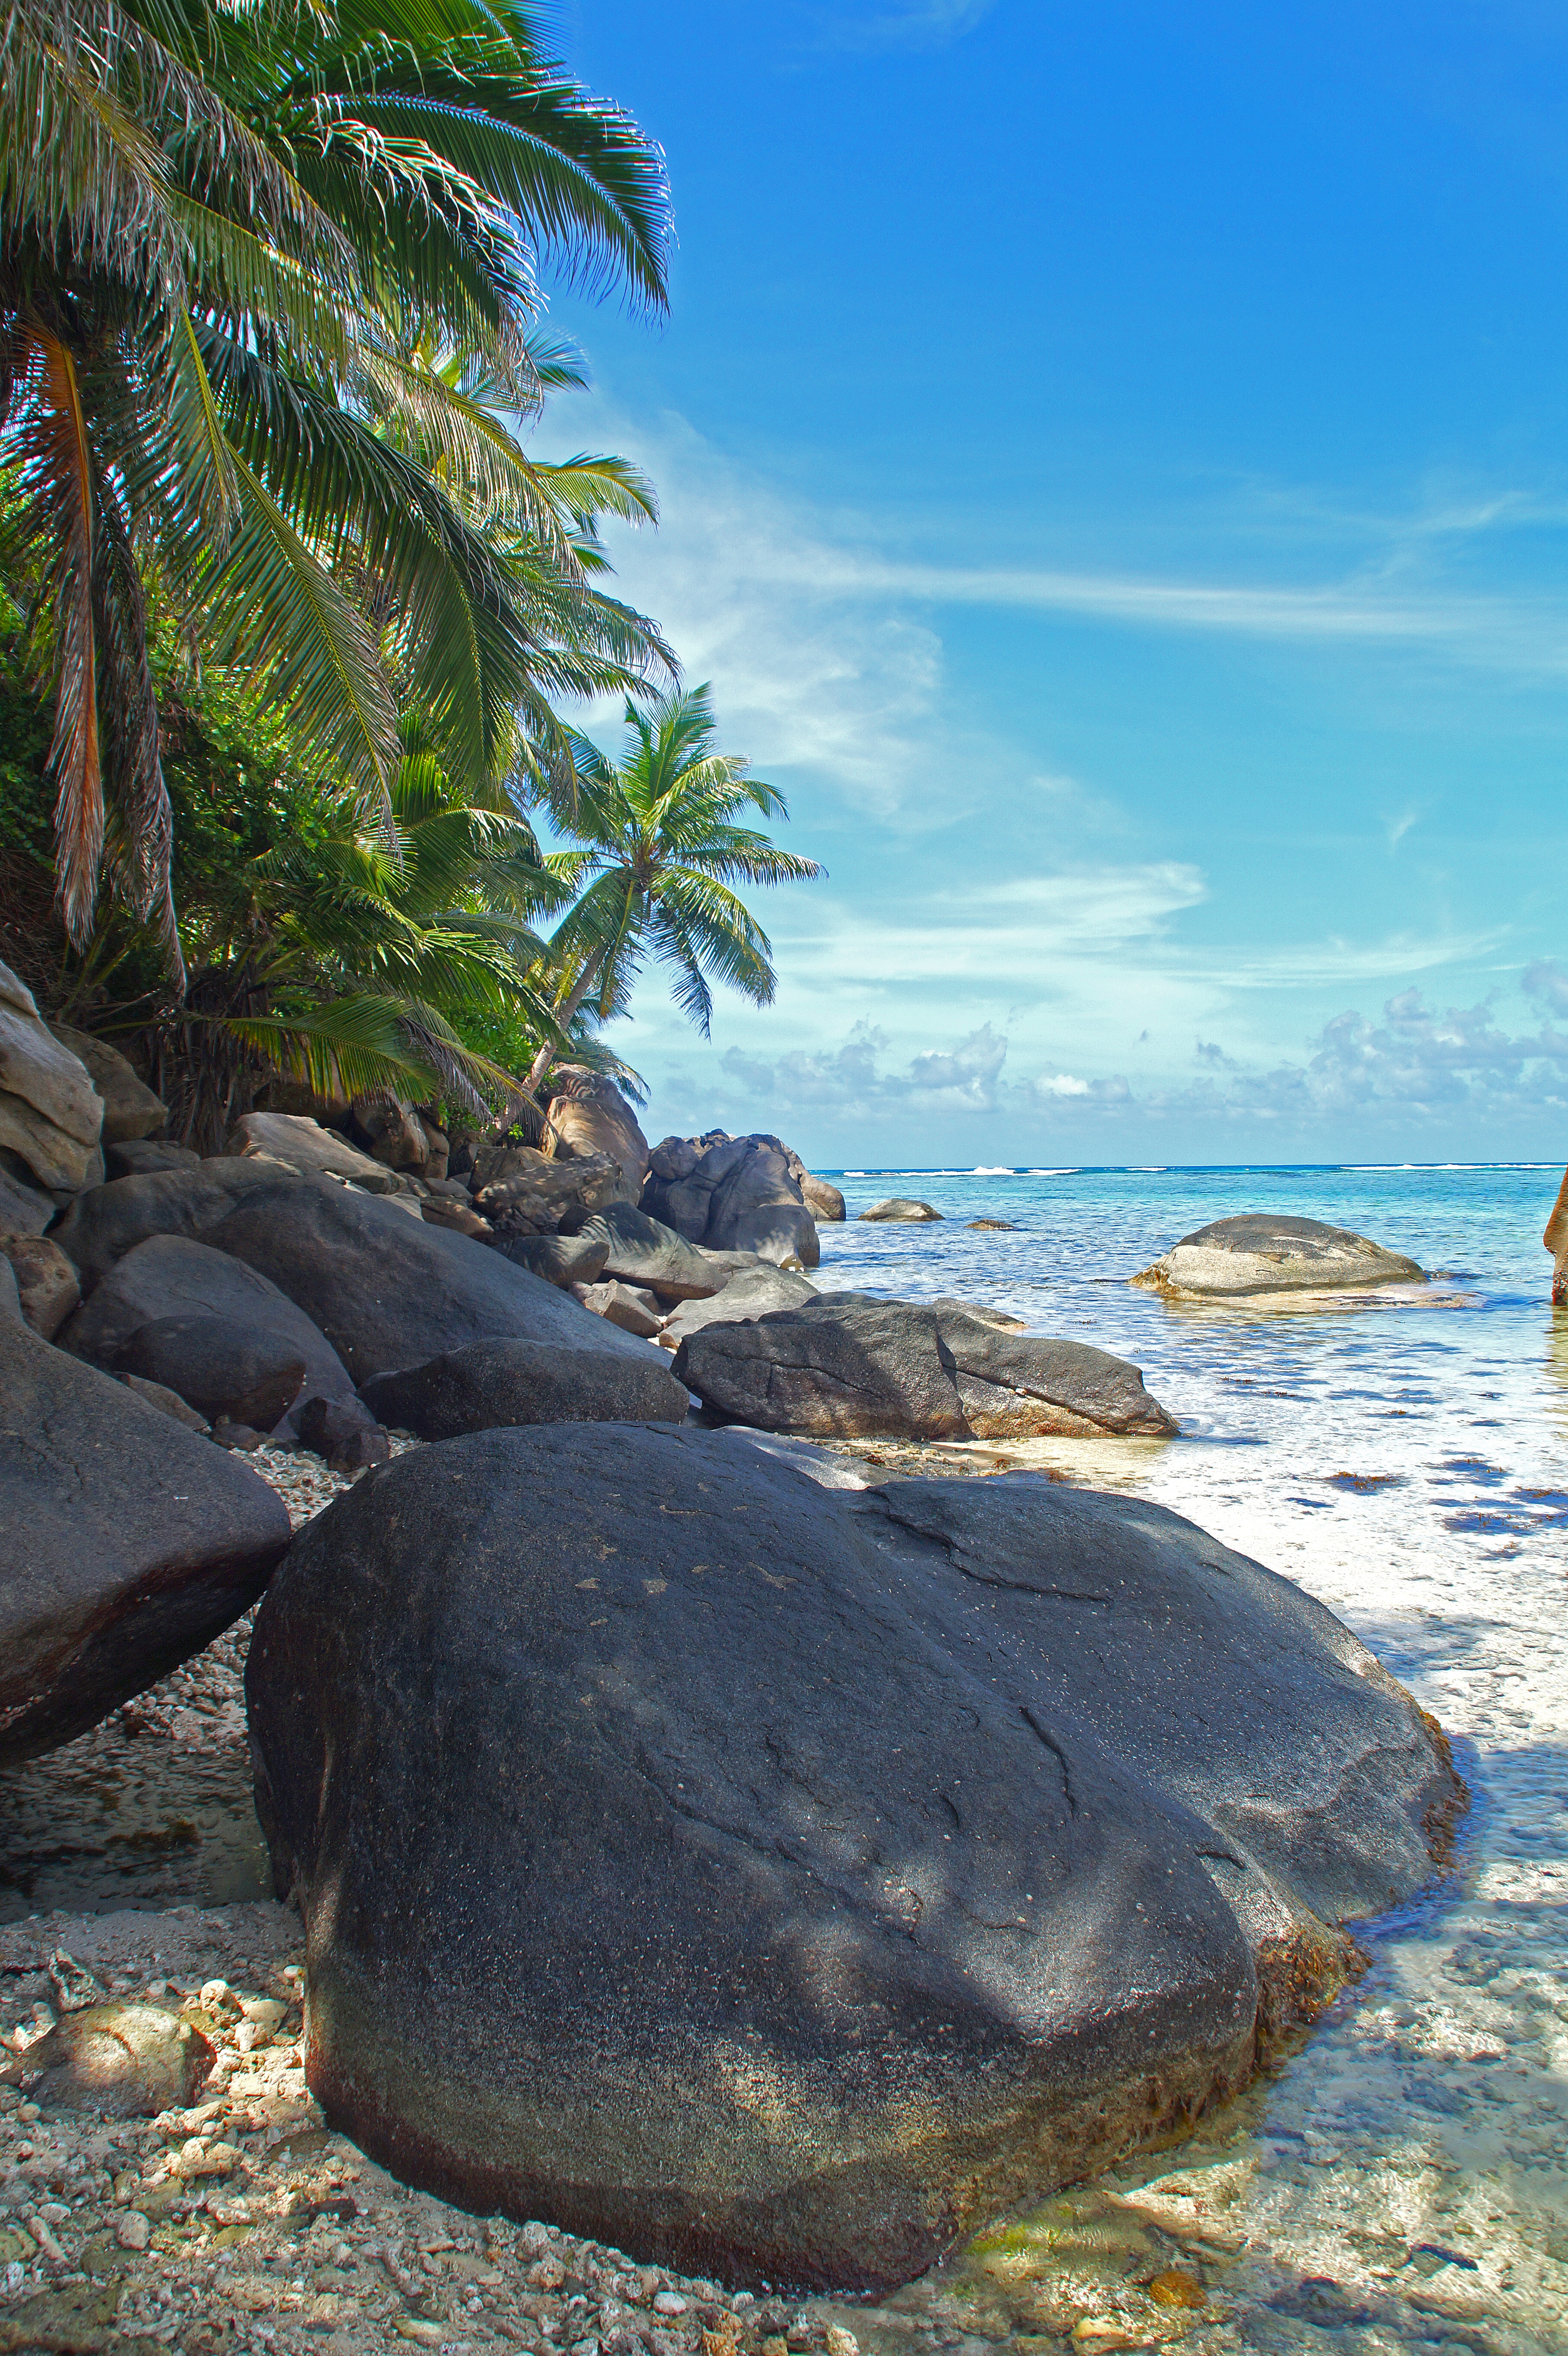
beach, landscape, sea, coast, water, nature, rock, ocean, shore, vacation, seaside, palm, holiday, bay, blue, body of water, vegetation, side, tropics, cape, seychelles, maritime landscape